1775–1782 North American smallpox epidemic

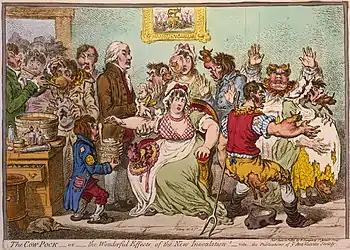
The cow pock

Though it was practiced in many parts of the world, the technology of inoculation, or variolation, was not in use in Europe apart from Wales, where it was reportedly in use as early as 1600. The practice was widely publicized over a century later by Lady Mary Wortley Montagu, who inoculated her own children against smallpox, despite widespread concern and controversy. Inoculation was the practice of introducing infected materials into the bodies of healthy individuals with the hope that they would contract a mild form of smallpox, recover, and be immune to further infections. The outcome of inoculations in surviving patients was successful. These individuals proved to be immune to smallpox. Understandably, there was much concern surrounding the practice of inoculation. The ordinary person was unable to comprehend the efficacy of intentionally infecting an otherwise healthy person with a potentially fatal disease. Thus, many were reluctant to have themselves or their family members inoculated. There were instances in which these fears were validated. Many of those who had been inoculated died as a result of the smallpox they had been exposed to. Additionally, there was the potential for an accidental outbreak of smallpox after contact between inoculation patients and the public. The choice of significant individuals such as John Adams and Abigail Adams to be inoculated did some to make inoculations more accepted, but there was still much progress to be made.